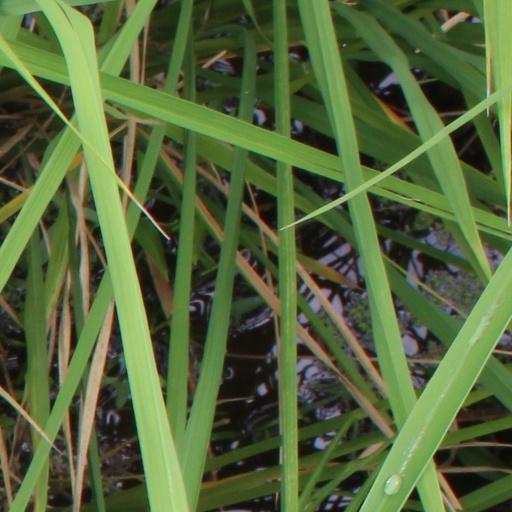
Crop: rice